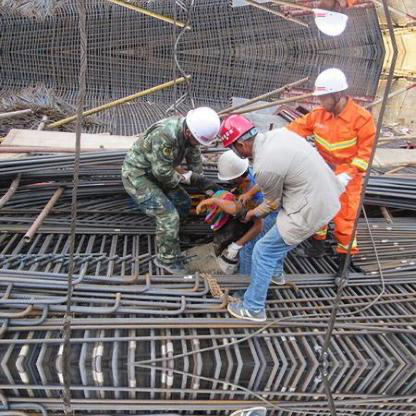
Objects in the image:
label: helmet
label: helmet
label: helmet
label: helmet
label: helmet